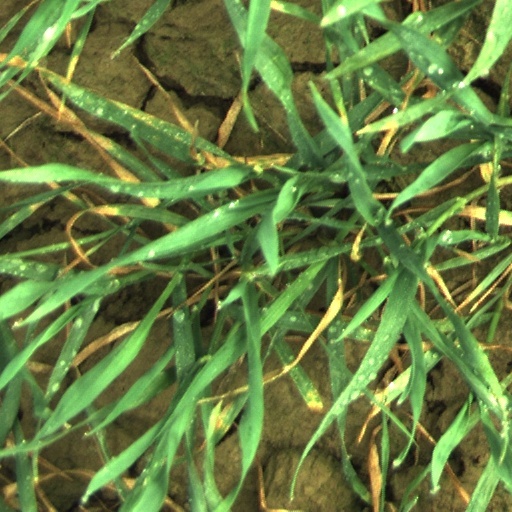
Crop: wheat